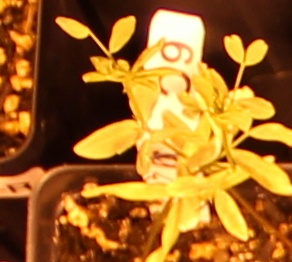
Label: Lentil